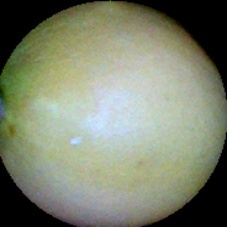
Label: Immature